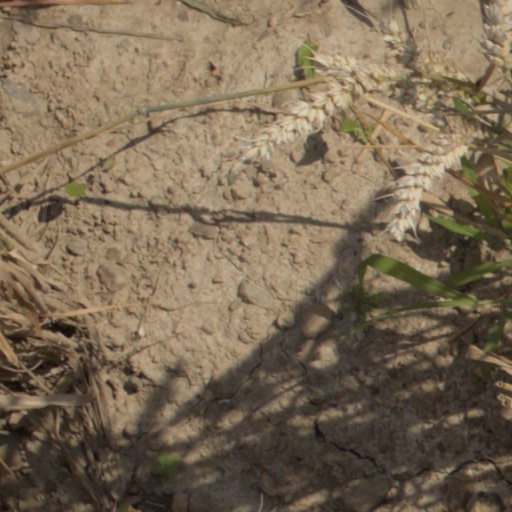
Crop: wheat